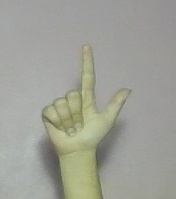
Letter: laam